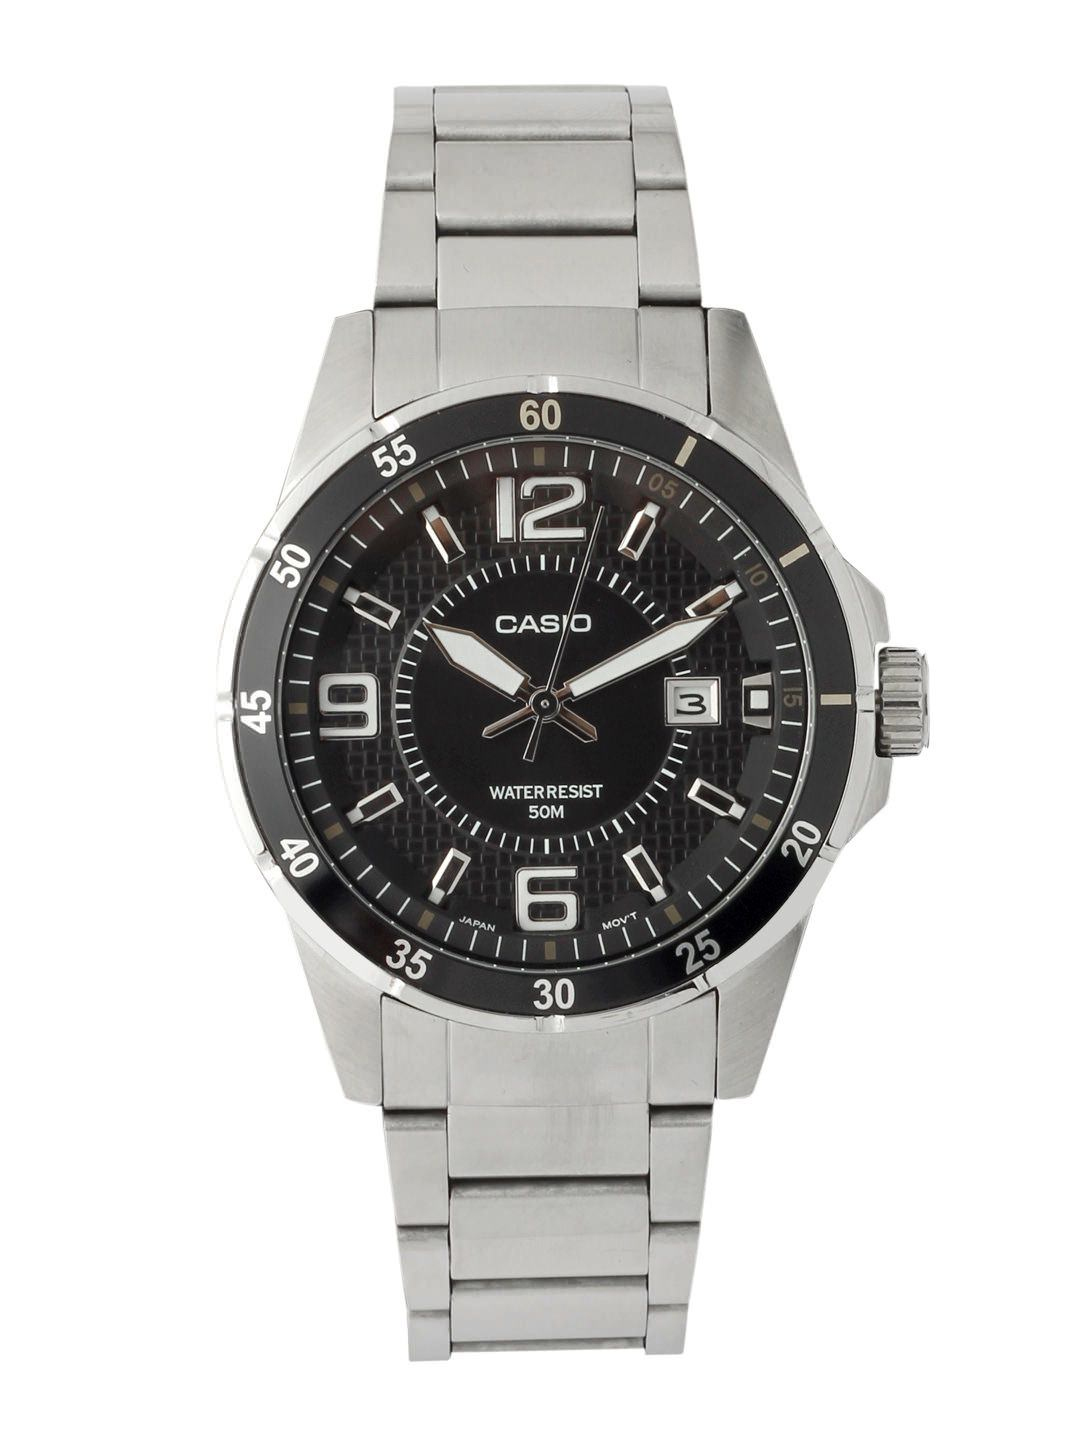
Casio Enticer Men Silver Analogue Watches MTP-1291D-1A2VDF(A414)
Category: Accessories / Watches / Watches
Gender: Men
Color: Black
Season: Winter 2016
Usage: Casual